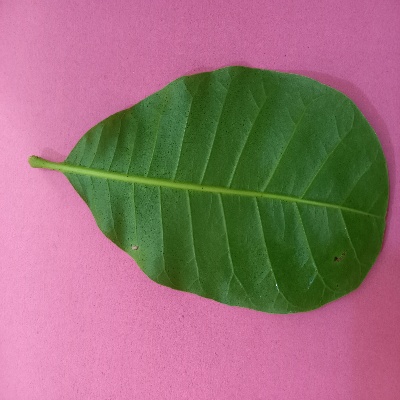
Crop: Cashew
Condition: healthy